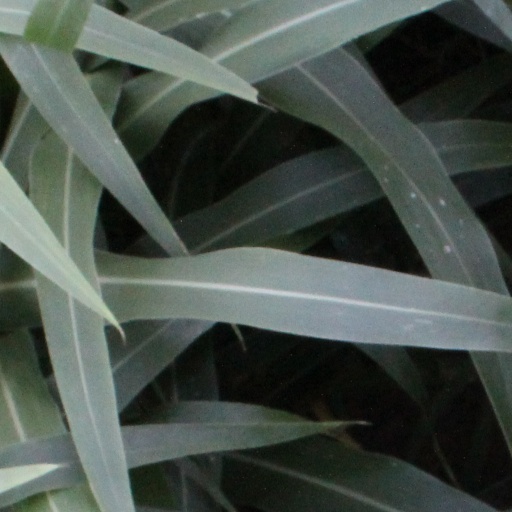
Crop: sorghum